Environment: real
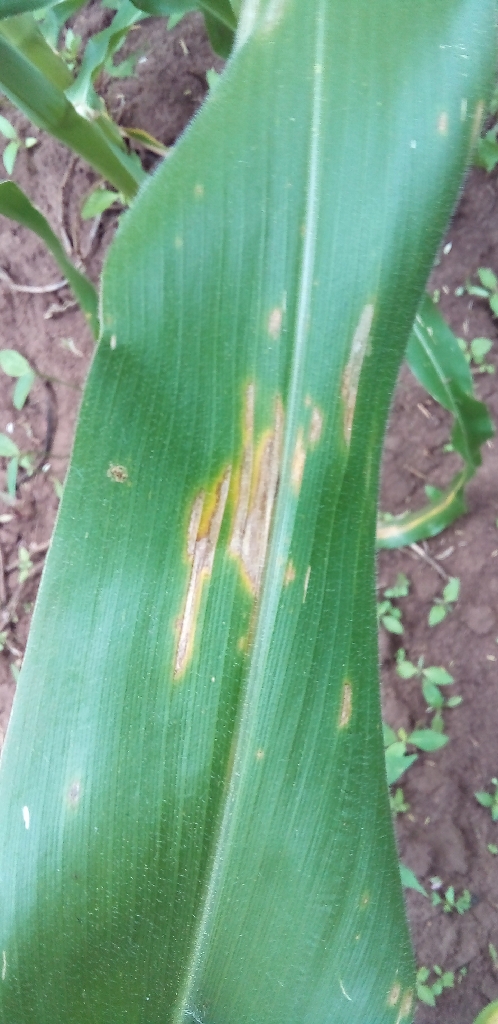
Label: northern_corn_leaf_blight